Sword Art Online: Fatal Bullet

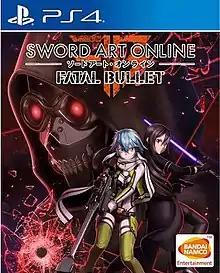

is a third-person shooter action role-playing video game developed by Dimps for the PlayStation 4, Xbox One, Nintendo Switch and Microsoft Windows based on the "Sword Art Online" light novel series. It is the fifth game in the series and is the successor to the 2016 game "". The PlayStation 4 version was released in Japan on February 8, 2018, with a worldwide release on PlayStation 4, Xbox One, and Microsoft Windows on February 23. The Nintendo Switch version was released as a Complete Edition, including all DLC, on August 8 in Japan and August 9 worldwide.